Macroglossia

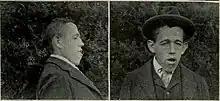
Macroglossia with prognathism and open resting mouth position

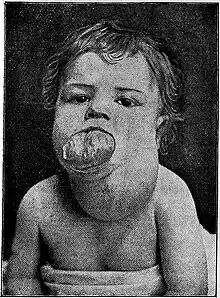
Severe macroglossia

Although it may be asymptomatic, symptoms usually are more likely to be present and more severe with larger tongue enlargements. Signs and symptoms include: